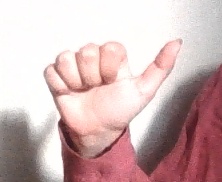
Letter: dhad